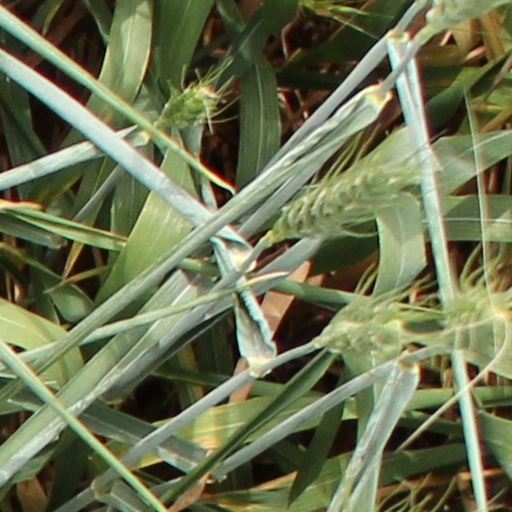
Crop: wheat